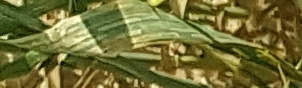
Label: Wheat___Yellow_Rust